Nur Ahmed Aman

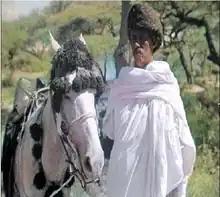
Suldaan Diiriye Garaad. 1947.

Recrossing the border from the Haud into Italian Somalia in the Mudug region, the Mullah collected his most fanatical followers the real dervish (men who were mostly mullahs and under oath to fight to the end as opposed to tribal opportunistic clan allies), the dervish withdrew from Mudug and arrived back into British Somaliland and encamped in Beretabli. Swayne arriving at Courgerod with his forces made contacts with the rear of the enemies and spies later discover the bulk of the enemy forces were in force in Firidddin. Swayne chose to attack at early down travelling through the night, with 700 men 75 mounted and 100 left behind to guard the supplies, Swayne attacked with 600 men and 350 Dolbahnata tribesmen, they attacked the Dervish at Ferdiddin. Sawyne described the fight at Firdiddin in his official correspondence: